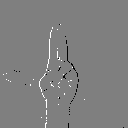
ASL letter: u